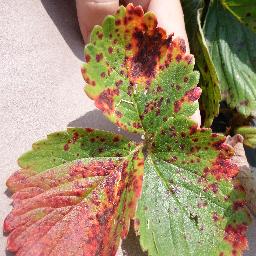
Label: Strawberry___Leaf_scorch